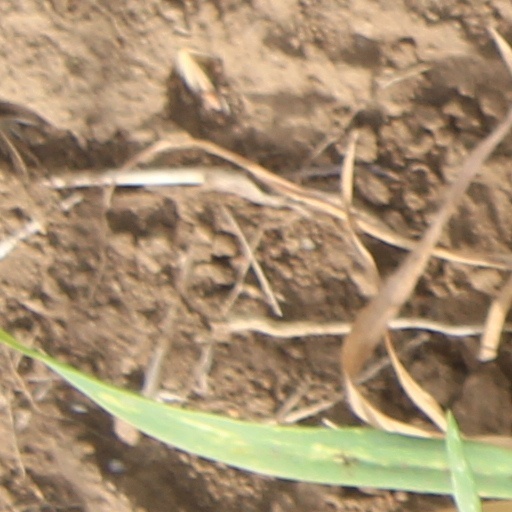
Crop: wheat